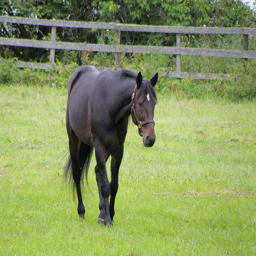
A horse walks through a grassy, enclosed area.
A black horse with a diamond on his forehead in the grass
A horse is walking through the grass in a meadow.
a black horse with a white dot on its forehead
this is a horse walking through a field